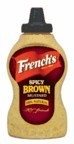
Item Name: French's Mustard Spicy Brown 12 OZ (Pack of 24)
Value: 288.0
Unit: Fl Oz

Price: 1.99